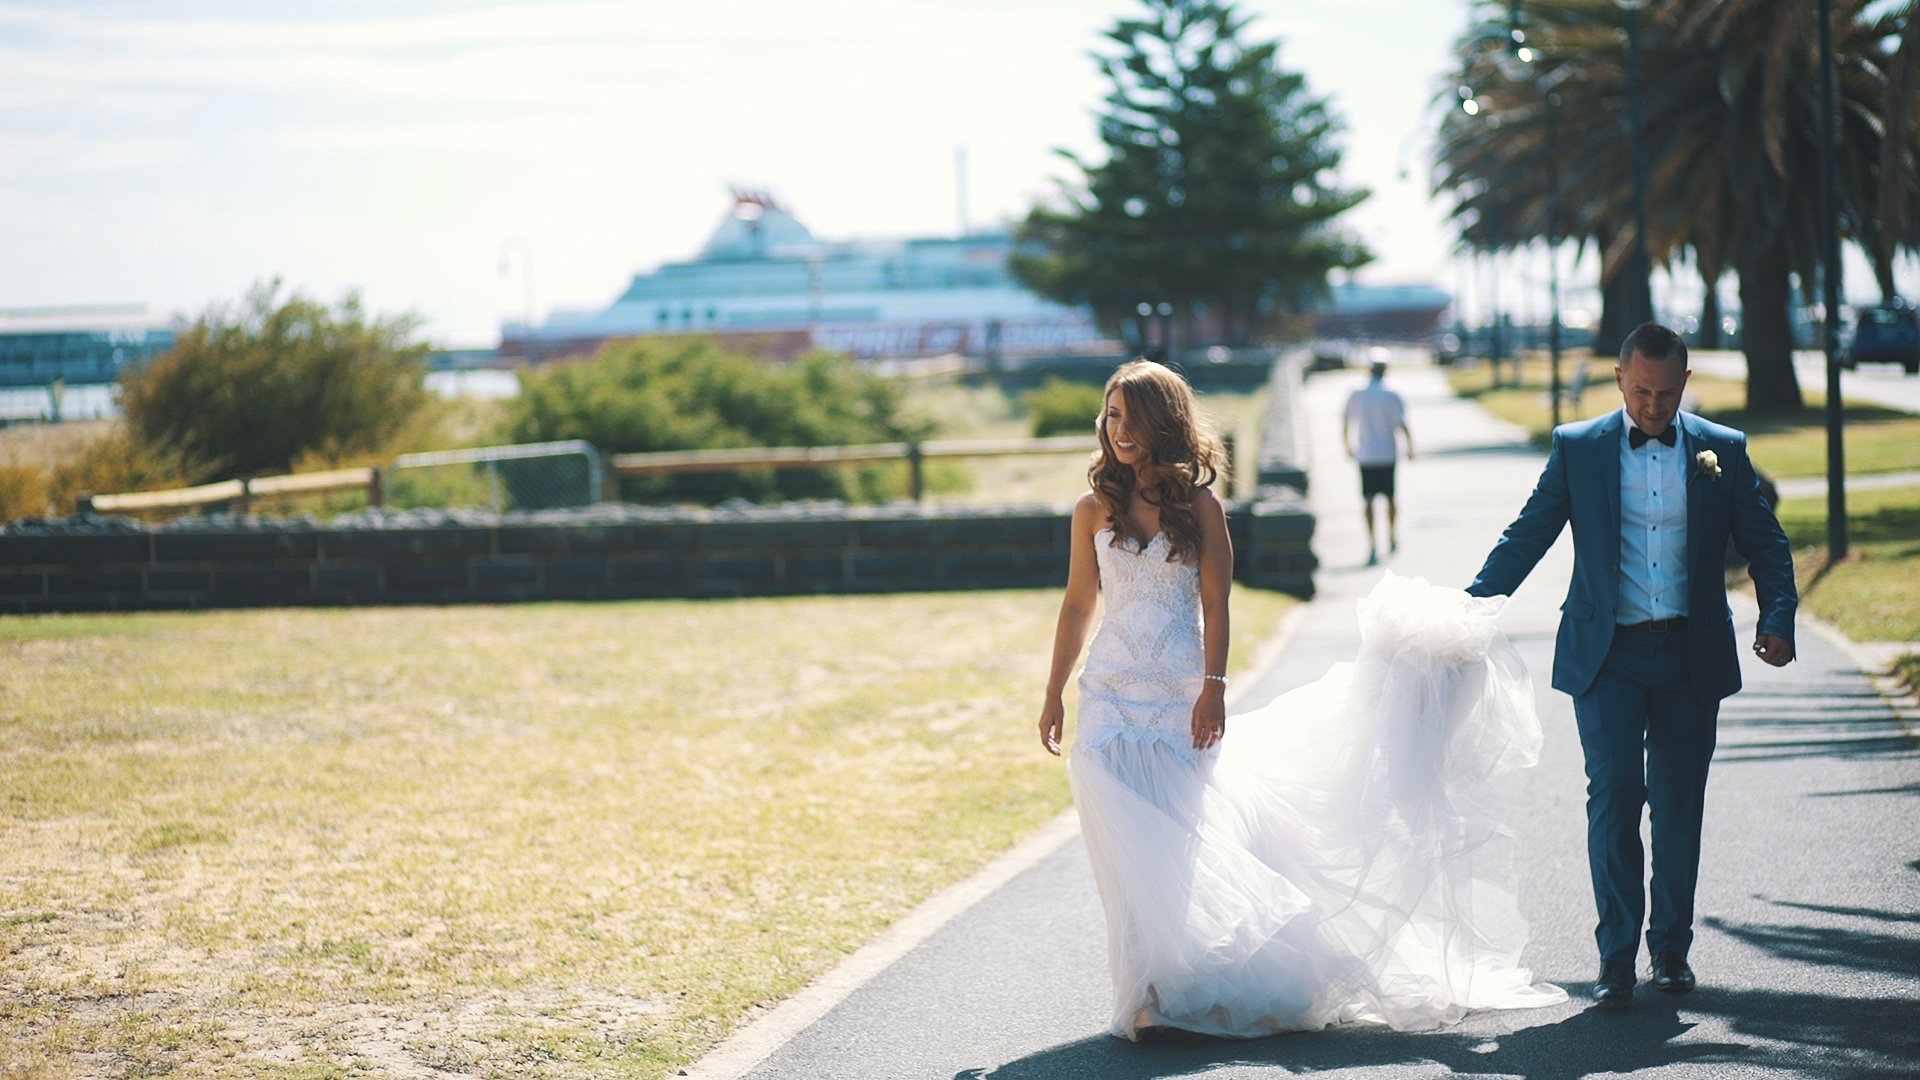
man, love, couple, wedding, wedding dress, bride, groom, ceremony, dress, photograph, melbourne, big day